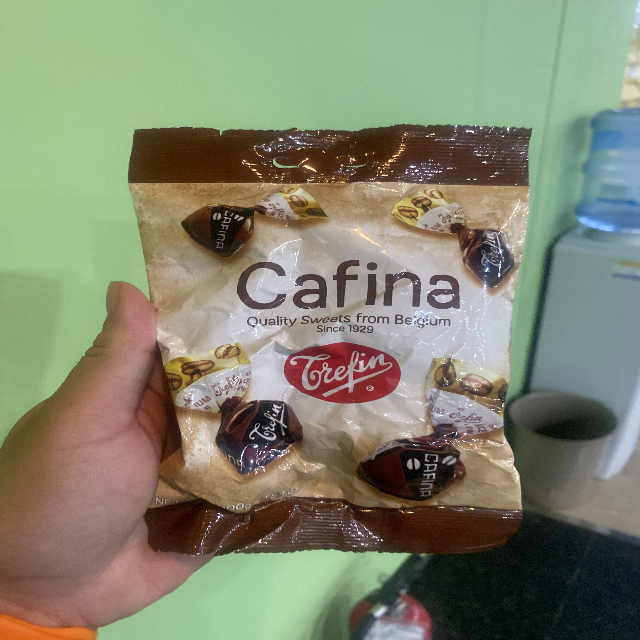
Label: plastics